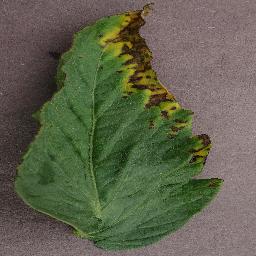
Label: Tomato___Bacterial_spot